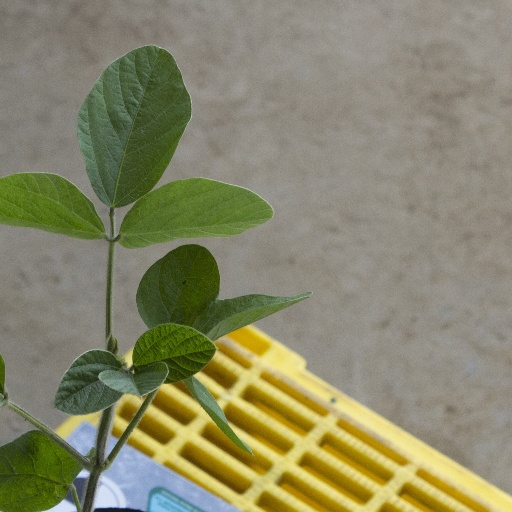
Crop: soybean